Portuguese architecture

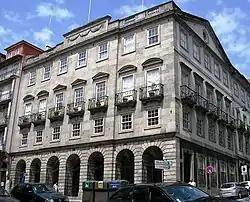
Factory House in Porto

The 1755 Lisbon earthquake and the subsequent tsunami and fires destroyed many buildings in Lisbon. Joseph I of Portugal and his Prime Minister Sebastião de Melo, Marquis of Pombal hired architects and engineers to rebuild the damaged portions of Lisbon, including the Pombaline Downtown.